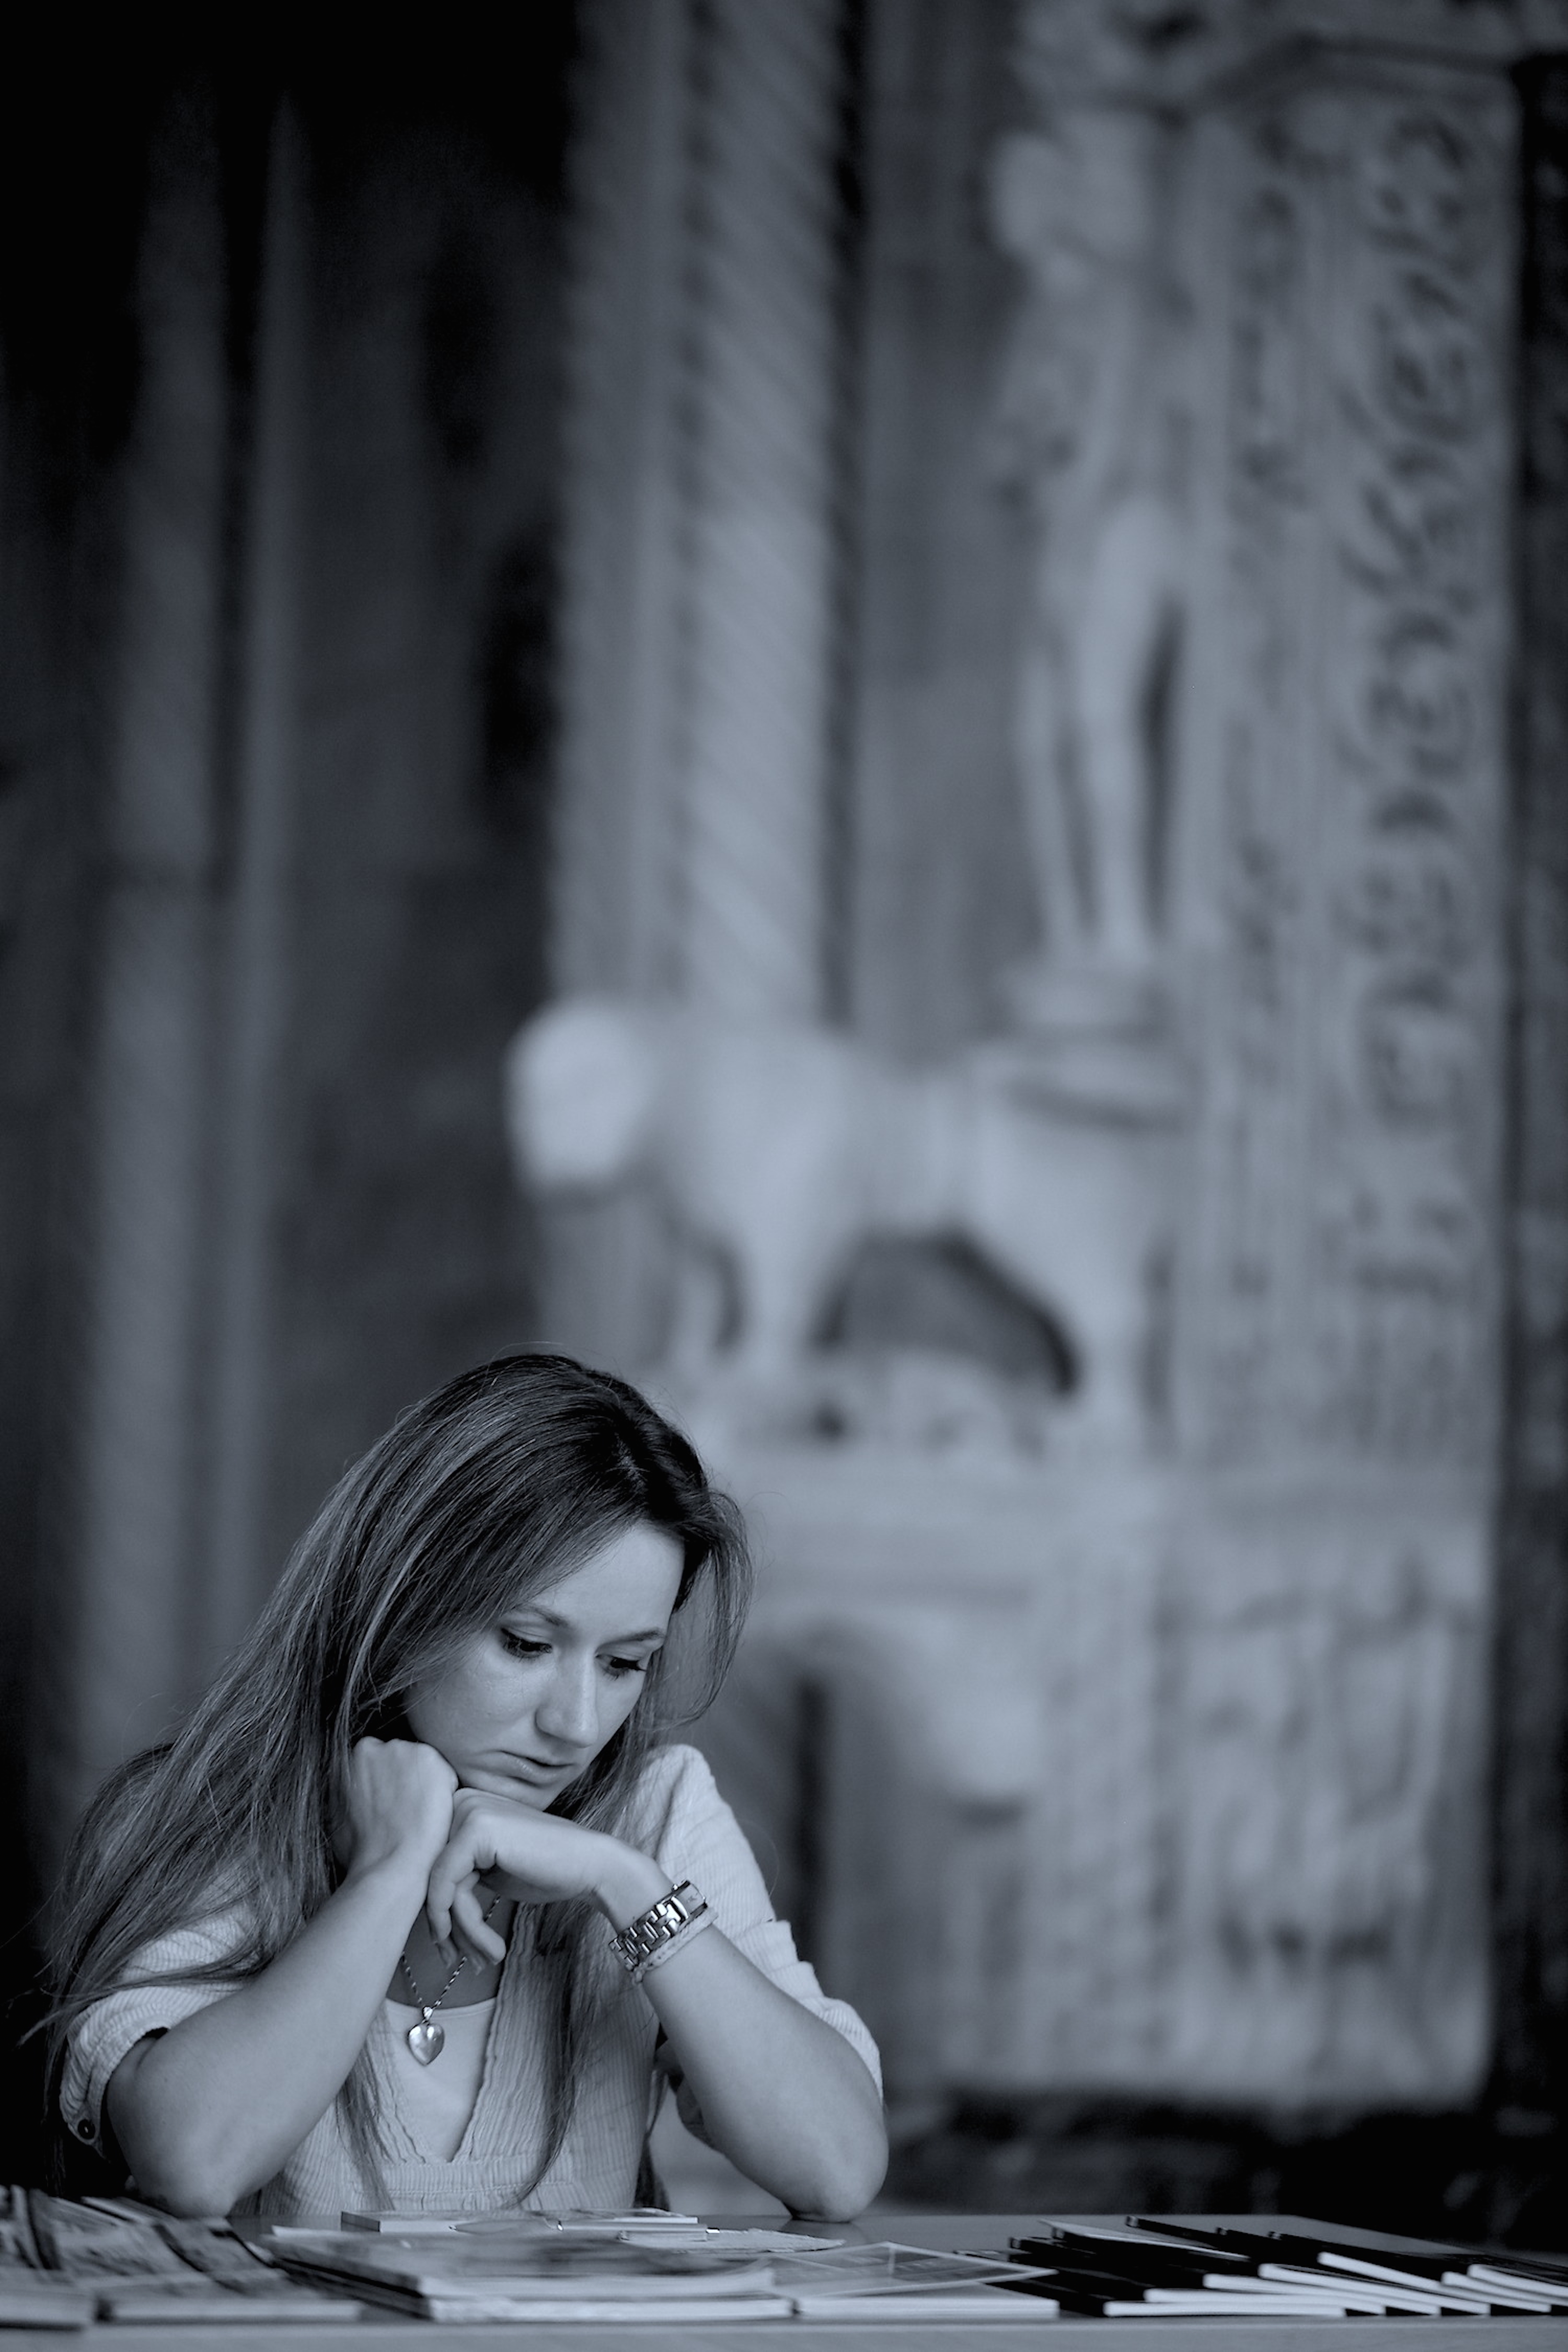
person, black and white, girl, white, photography, portrait, sitting, monochrome, croatia, dress, photograph, beauty, emotion, photo shoot, monochrome photography, portrait photography, human positions, quiet girl, central europe